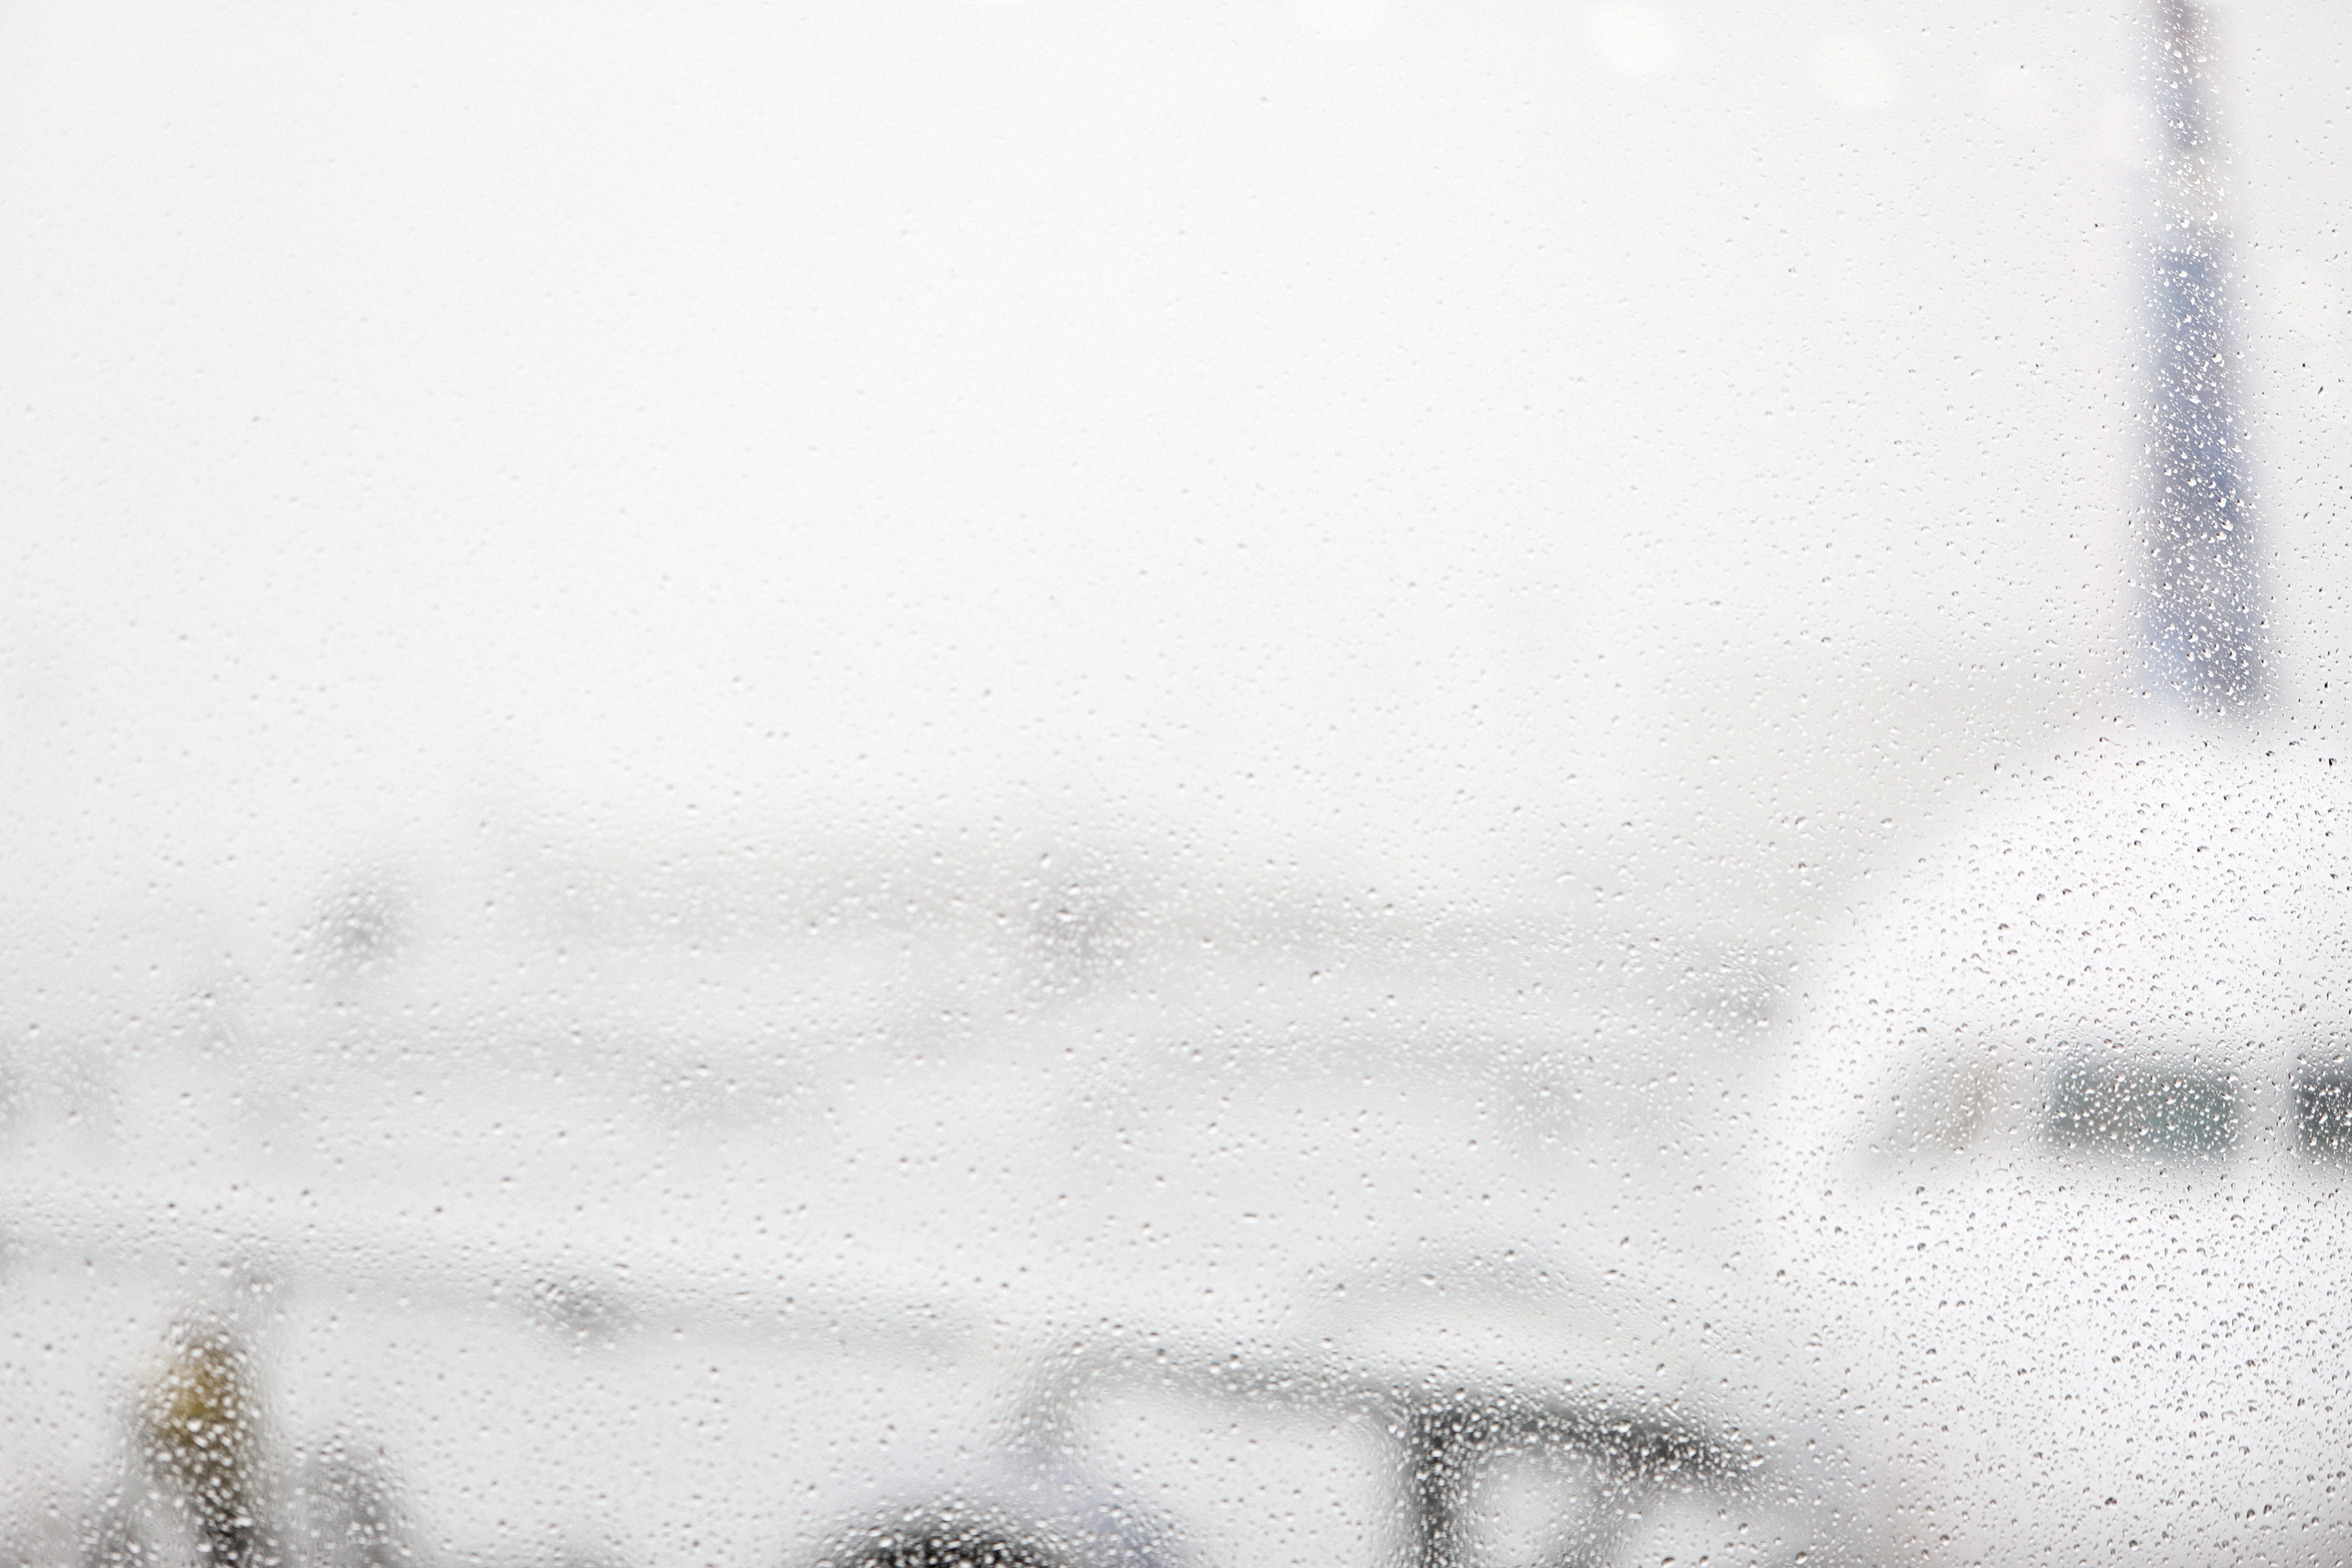
hand, snow, black and white, white, rain, airport, travelling, plane, weather, monochrome, close up, sketch, drawing, traveling, drop of water, freezing, monochrome photography